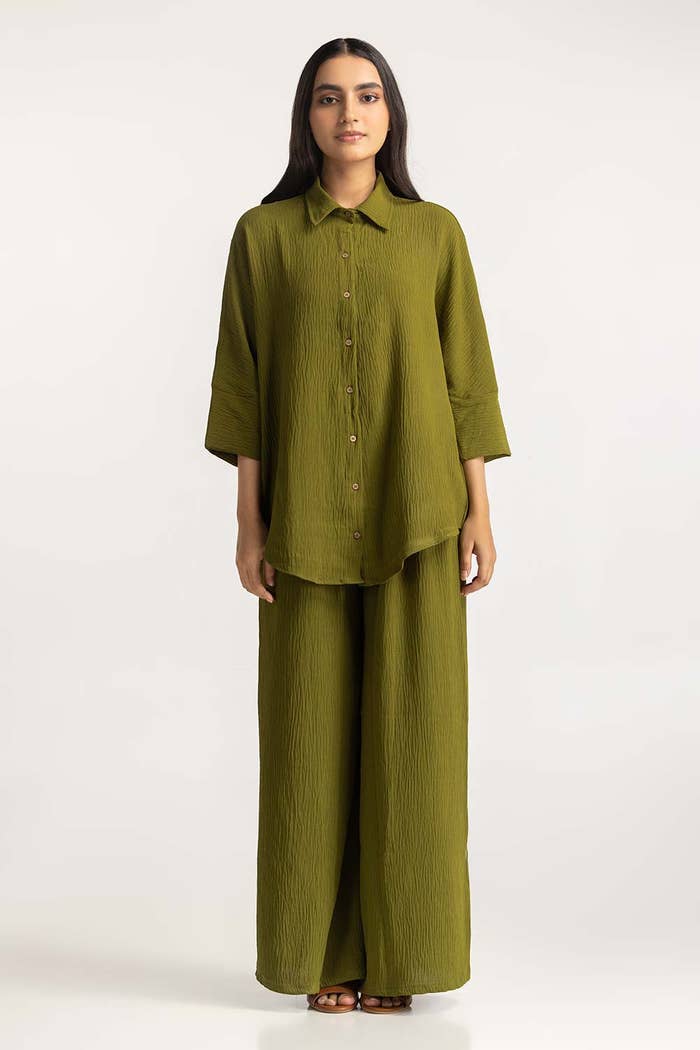
olive linen tee